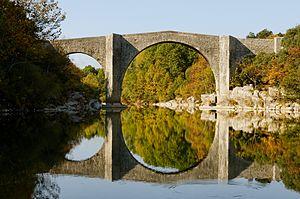
Pont de Saint-Étienne d'Issensac vue coté amont This building is indexed in the Base Mérimée, a database of architectural heritage maintained by the French Ministry of Culture,
Le pont de Saint-Étienne d'Issensac est un pont en maçonnerie, franchissant l'Hérault à Issensac, au sud de Brissac, et à proximité de l'ancien prieuré Saint-Étienne d'Issensac. Il s'agit du seul passage routier entre Saint-Bauzille-de-Putois et Causse-de-la-Selle.